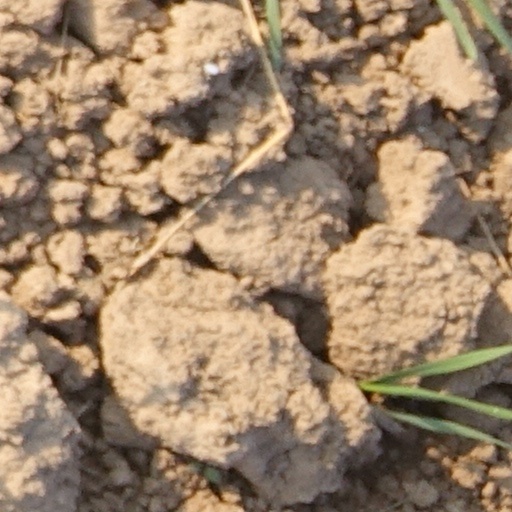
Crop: wheat